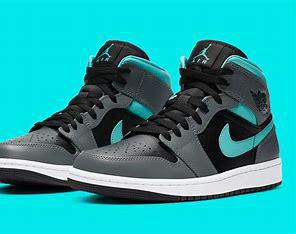
Brand: Jordan
Model: 1 Mid